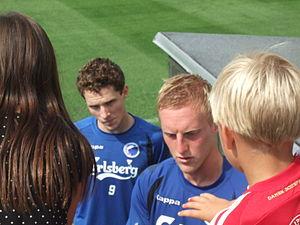
Peter Larsson est un footballeur suédois, né le 30 avril 1984 à Halmstad en Suède. Il évolue comme stoppeur.